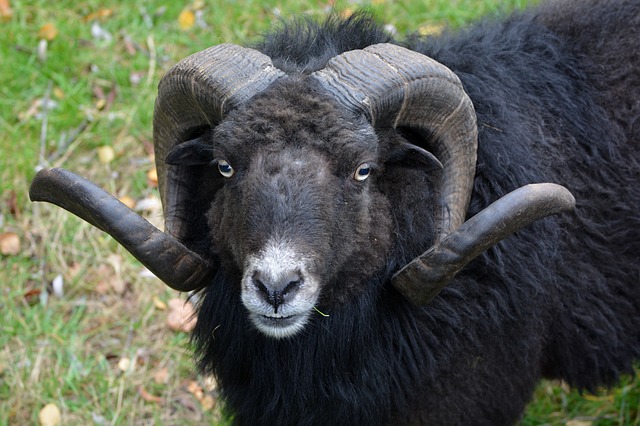
Label: sheep